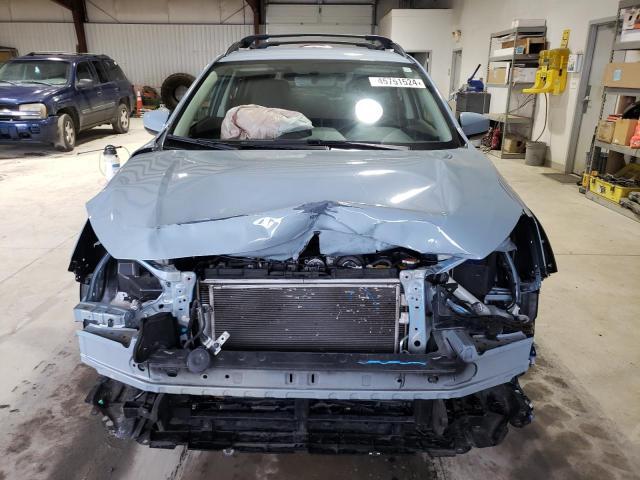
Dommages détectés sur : pare-choc avant, feu avant droit, feu avant gauche, capot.
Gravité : majeur